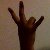
The image shows a hand gesture representing the number 7 in Indian Sign Language.